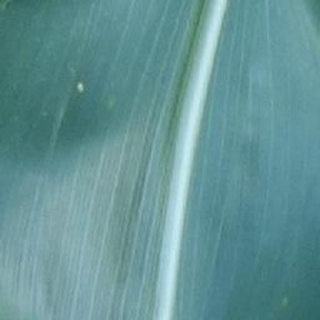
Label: healthy_corn